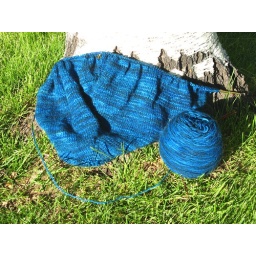
This is take in Idaho at Dustin and Bambi's house. The tree is a paper Birch.